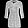
Label: Shirt